Klaus Fuchs

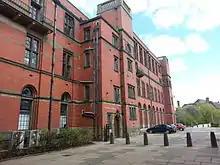
Poynting Physics building at the University of Birmingham

While interned in Quebec, he joined a communist discussion group led by Hans Kahle. Kahle was a KPD member who had fought in the Spanish Civil War. After fleeing to Britain with his family, Kahle had helped Jürgen Kuczynski organise the KPD in Britain. Kristel arranged for mathematics professor Israel Halperin, the brother-in-law of a friend of hers, Wendell H. Furry, to send Fuchs some magazines, likely scientific journals. Max Born lobbied for his release. On Christmas Day 1940, Fuchs and Kahle were among the first group of internees to board a ship to return to Britain.